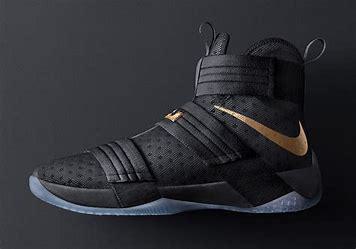
Brand: Nike
Model: Lebron 10